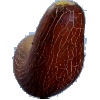
Label: Cucumber Ripe 1